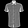
Label: Shirt